Suzhou

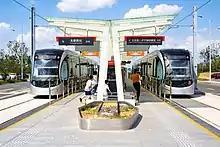
Suzhou Tram's Longkang Road Station

The city's major museums include the Suzhou Museum (designed by I. M. Pei), Suzhou Silk Museum, and the China Kunqu Museum.